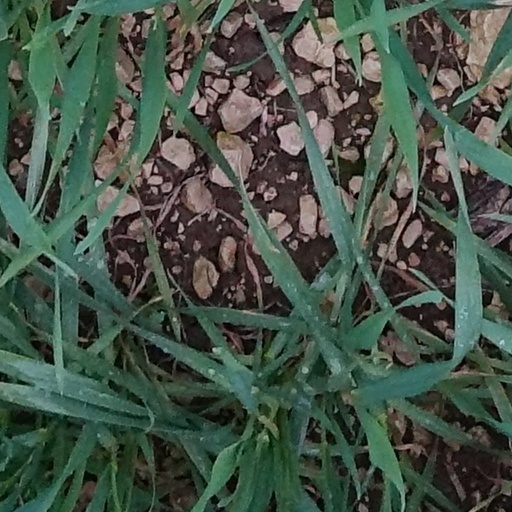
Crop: wheat